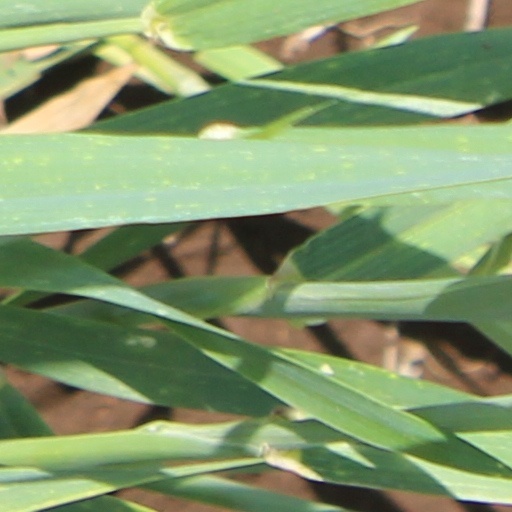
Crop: wheat